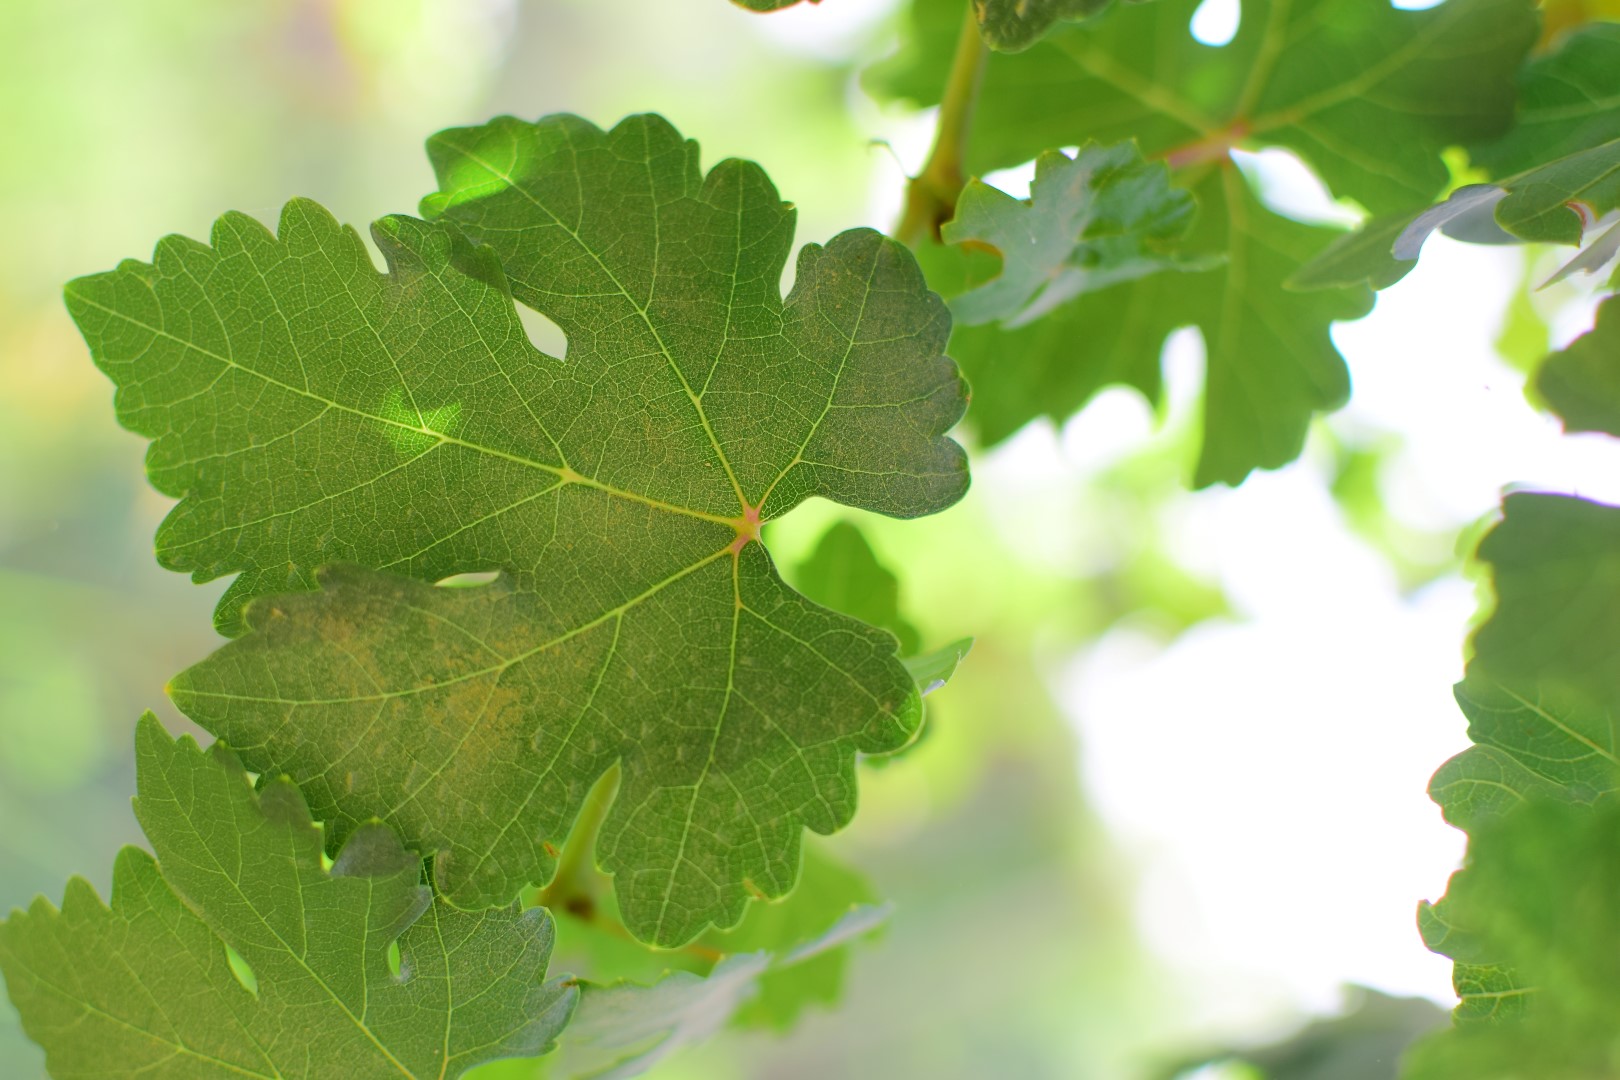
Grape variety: Deas Al-Annz